Glottiphyllum depressum

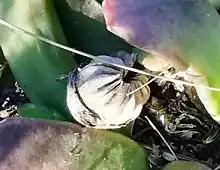
Closed "G.depressum" seed-capsule. The valves form a high, raised dome. The capsule's rim is low and depressed.

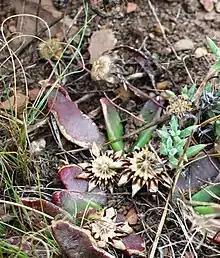
"G.depressum" seed-capsules opened from rain. The capsules do not have stalks so they are held close to the plant, and soon fall off.

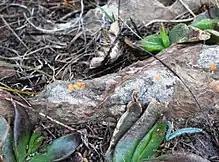
Discarded seed-capsule. After they fall, the rounded capsules roll and spread seed further (tumble-fruits).

It can be distinguished from its relatives by its leaves, many of which are apically hooked. The clear appearance of a hook at the leaf tip is due to the impression of the opposite leaf against it when the leaf-pair was first emerging. The walls of the leaves' bladder cells are also noticeably undulate.